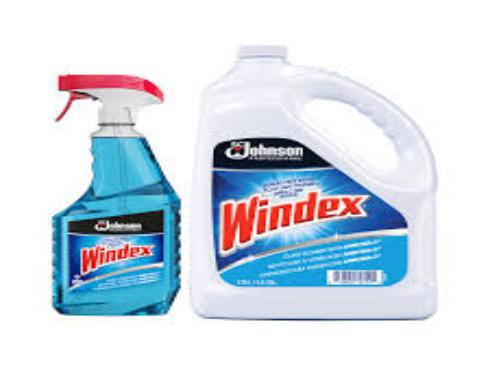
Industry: Necessities